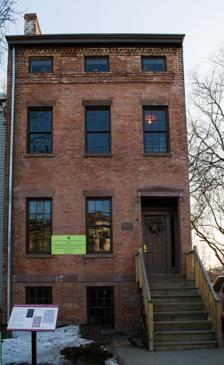
Building: Stephen and Harriet Myers Residence
Country: United States of America
Year built: 1847
Historic house in New York, United States United States historic place Stephen and Harriet Myers Residence U.S. National Register of Historic Places North (front) elevation, 2015 Show map of New York Show map of the United States Location 194 Livingston Avenue Albany , NY Coordinates 42°39′39″N 73°45′15″W / 42.66083°N 73.75417°W / 42.66083; -73.75417 Area less than one acre Built 1847 Architectural style Greek Revival Website website NRHP reference No. 04000999 Added to NRHP November 30, 2004 The Stephen and Harriet Myers Residence is located on Livingston Avenue in Albany , New York, United States. It is a Greek Revival townhouse built in the mid-19th century. In 2004, it was listed on the National Register of Historic Places . It is also listed on the New York State Underground Railroad Heritage Trail and is a site on the National Park Service 's National Network to Freedom. Stephen Myers , himself freed from slavery in his youth, served for a time as chairman of the Vigilance Committee of Albany, which met in the house built and owned by an African American boat captain who was his brother-in-law. Stephen and his wife Harriet actively assisted others escaping from slavery for nearly 30 years; he also edited some abolitionist newspapers and spoke with Frederick Douglass at anti-slavery events. The house was later saved from demolition during urban renewal in the 1970s. It is being restored by the Underground Railroad Education Center, a community-based historical society, with public and private funds. Building The house is located on the south side of Livingston, midway between North Swan and Lark streets, in Albany's Arbor Hill neighborhood north of its downtown areas. It is one of the few brick buildings on that side of the street, in the middle of a group of older timber frame commercial and residential buildings. There are some vacant lots between the newer frame houses on either end of the block built during urban renewal. All are on narrow lots with tall shade trees in the rear. The terrain slopes eastward toward the Hudson River ; to the west it levels out. North Swan, to the east, is the boundary of the Arbor Hill Historic District – Ten Broeck Triangle , also listed on the Register. On that block is Ten Broeck Mansion , a contributing property to that district and listed on the Register individually. Two parks, Wilkie Playground and Arbor Hill Park, are in the blocks to the north. Exterior The building itself is a 2 + 1 ⁄ 2 -story, three- bay structure of brick laid in stretcher bond on an exposed basement. A set of wooden steps lead up to the main entrance, on the western bay. A more modern frame house is abuts on the east. There are no windows on either of the gabled sides. Trim, from the water table to the lintels and sills, is of sandstone . All of the latter are plain and rectangular except for the triangular main entrance lintel. Both first floor windows have original six-over-six double-hung sash . Upstairs, only the western window does; the other two have one-over-one but will ultimately be restored to six-over-six. There are two other one-over-one windows in the basement, and rectangular casement eyebrow windows in the frieze below the attic cornice . As part of the restoration process all of the older features are expected to be restored. Interior The main entrance, at the top of the steps, is slightly recessed. There is a handmade oak door situated at the front entrance. Below the steps is the basement entrance which opens into a long side hallway. In the front, it gives entrance to a large room that served as the dining room during the 19th century. Most of the interior finishings have deteriorated, but the original wainscoting and a wooden mantelpiece with shelf supported by pilasters . In the rear, the former kitchen has a heating furnace that was installed in 2015. The entire wall between it and the hall has been taken down and the building shored up since part of it had collapsed. The stairs begin midway through the hall and convey to the first floor. Both the newel post and balustrade are not present. The stairs make 180-degree turns, with the stairwell windows slightly dropped from the other two windows on the corresponding story. On the walls of the staircase is a mural with a timeline containing over 100 events that document African American history beginning with the New York Conspiracy of 1741 . The first floor has a similar plan but with higher ceilings in the parlors. Both also have plaster cornices ; medallions seem to be missing but remain in the stair hall. Chimney breasts in both rooms have been stripped of their original plaster. The window surrounds, paneling beneath the windows and flooring are all original. The second floor has a similar layout to the first. A small room is at the front end of the hallway above the entrance. The bedrooms have their original wooden trim, but no mantelpieces. On either side of the chimney breast in the rear are small closets. A secondary hall corresponding to the roof ridge divides the two sections of the third floor. The front area is further subdivided into a large and small room. Much of the original wooden trim exists amid the reproduction doors. History The history of the house is most noted in reference to the story of Stephen Myers . He did not own it, but was its second and most famous resident. The only known photograph of Myers 1800–1846: Early life Stephen Myers was born into slavery around 1800 outside the Rensselaer County hamlet of Hoosick , northeast of Albany. He is listed in some records as having been set free by General Warren, but this appears to be a misidentification. A search of records suggests the actual identity is Colonel Warren who headed American forces at the Raid at Black Rock . No records of the manumission have been found in Albany County archives. Over the next decade, he worked in a variety of positions, including grocer and steamboat steward. In 1827, he married Harriet Johnson in Troy , a short distance north of Albany on the opposite side of the river. The couple eventually had four children. According to his later testimony, he began assisting escapees from slavery four years later. He was also active in the African American community that had been established in Albany from 1813 on. Many of its members had settled in Arbor Hill , often living in racially integrated working-class neighborhoods. Myers advocated for work and education opportunities within the African American community, raising money for those causes personally. Among his supporters were John Clarkson Jay , grandson of John Jay , an early governor of New York and first Chief Justice of the United States . A later historian claims Myers helped found an African-American school in the city, at what is now Israel African Methodist Episcopal Church on Hamilton Street. Myers was the first superintendent of the school at the African Methodist Episcopal Church. He fought successfully to establish clearer voting rights for African Americans, [ note 1 ] starting the Albany Suffrage Club and serving as president of the New York State Suffrage Association, personally lobbying state legislators . He also vocally opposed the use of public funds to buy land in Africa and repatriate slaves there. The Northern Star His first venture into newspaper publishing, The Elevator , took place briefly during this period. Later in the decade Myers became involved with the Northern Star Association, which assisted escaping slaves and published a newspaper, The Northern Star and Freemen's Advocate . Its articles and editorials, many written by Myers, argued against slavery and for temperance and African American self-help , education and employment. The association was initially a rival to Albany's older Vigilance Committee , whose membership was drawn from a wider base, including the city's more established African American families and many religious denominations that vocally opposed slavery. The Vigilance Committee also published a newspaper called the Tocsin of Liberty . The two organizations, through their newspapers, criticized each other for not doing an effective job of assisting those escaping from slavery, and freedmen in the Albany area who already had. At one point, shortly after the association had been founded, the Tocsin accused Myers of pocketing money meant for the committee. In fact, he had only accepted the money on behalf of the association, since it was for whom the money was intended rather than the committee. In the mid-1840s the animosity between the two cooled following the deaths of two prominent clergymen in the Vigilance Committee, both in martyrdom to the cause. Abel Brown, a Baptist minister, contracted fatal pneumonia on a trip to Western New York where he was preaching against slavery. The other, Charles Torrey, who had been one of Myers' chief accusers, was arrested in Maryland for assisting escaped slaves and died in prison there two years later. Back in Albany, the two groups effectively merged and Stephen Myers became chair of the enlarged Vigilance Committee. From the new position, Myers became prominent in the abolition movement beyond Albany. He not only continued publishing The Northern Star , but appeared at anti-slavery events and conferences in the region, sometimes sharing the podium with Frederick Douglass , who in later life cited him specifically as key to the Underground Railroad. From the Myers' house, fugitives were sent along to the west, eventually to cross into Canada and freedom. 1847: Construction of house In 1847 John Johnson, an African American who captained a sloop named Miriam (according to Munsell's historical Annals of Albany ) in the slips near the base of Livingston Avenue, then called Lumber Street due to the large homes of the many lumber company executives built near the slips, built the house at what was then number 198. The neighborhood at the time was predominantly working class, with many residents working on the boats or slips for the executives down the hill. City directories of the era show an Abram Johnson living nearby; According to the 1855 Census, John was his son and Harriet, who married Stephen Myers, his daughter. John Johnson owned the house; it is not known under what arrangement Stephen Myers and his family lived there. No architect is known; it seems to have been a standard Albany rowhouse of the mid-19th century. It is distinguished as an Albany townhouse from otherwise similar structures in Troy by its rear stairwell with its 180-degree turns and dropped windows. Johnson and his builders seem to have followed the plan strictly, leaving the sides windowless even though there was little likelihood that an attached structure would later be built next door since there was already a house in the rear that needed street access. 1848–1870s: Later life Two years after moving into the new house, in 1849, Myers merged The Northern Star with another upstate abolitionist newspaper, The True American , published by Samuel Ringgold Ward in Cortland . The combined paper, published from Syracuse , was called The Impartial Citizen . It lasted only another two years before going bankrupt . The 1850s were difficult times for anti-slavery activists, particularly those involved in running the Underground Railroad, due to the passage of a tougher Fugitive Slave Act which required law enforcement in all states to assist in the recapture of those escaping from slavery, and increased penalties against those who assisted escapees. Myers started another newspaper, The Telegraph and Journal , but closed it again in 1855, imploring subscribers in its last issue to subscribe instead to Douglass's newspaper to further the cause. Vigilance Committee resolution honoring Myers and giving house address as 198 Lumber Street In 1850, Myers had been elected to the executive committee of the American League of Colored Laborers, part of his continuing activism beyond abolition. Two years later he stepped down as chair of the Vigilance Committee, but continued his efforts for the Underground Railroad. In early 1856 the Vigilance Committee passed a resolution honoring him for having assisted 287 fugitives in less than a year. A later historian of African American abolitionists wrote that Myers' house "had the reputation of being the best-run part of the Underground Railroad in the state." Paul Stewart, a historian who has worked on the restoration of the house, says the Myerses were very open about what they were doing and hospitable to the fugitives who passed through. "When you say Underground Railroad, you think of a lot of secrecy and people hiding in corners ... But the closer you look at things, the more you learn. They entertained people at their dinner table. They probably had them sleeping in the upstairs bedroom. It's not like they were hiding them in the basement. " Myers sent many of them on to stations at Syracuse or Oswego . Some went directly north, the shorter route to Canada, usually via steamboats along Lake Champlain . Without the newspapers, Myers had to find other employment. In August 1860 he was working as a butler in Lake George . Back in Albany, Harriet kept the station running. She wrote to William Jay that she assisted ten fugitives that month. At the end of the year, Stephen told Jay that he had received more in the preceding two months than any period of four months since he had started his Underground Railroad work. This was due to the imminent start of the American Civil War . As the cause he had fought for all his adult life became the focus of armed conflict, Myers remained active. He organized local celebrations of the Emancipation Proclamation in 1863, and personally recruited soldiers for the 54th Regiment Massachusetts Volunteer Infantry and other black units raised by that state. After the Union victory in 1865, Harriet Myers died. Her obituary notes her service in assisting those escaping from slavery, and the support she provided her husband in running his newspapers. Five years later, Stephen died. The Albany Evening Times reported that he had most recently been working as a janitor for former Union Army general Patrick Henry Jones , then serving as New York City's postmaster . "[He] did more for his people than any other colored man living, not excepting Fred[erick] Douglass," the paper claimed. His is buried in Albany Rural Cemetery Albany Rural Cemetery , a common final resting place for city residents of the era. 1871–present: Decline and restoration After the Myers family, the house passed through a succession of other owners. By the middle of the 20th century, it was unoccupied and was showing signs of urban decay . Many of the surrounding houses from the previous century in the Arbor Hill neighborhood were demolished based on a 1962 urban renewal plan. The Myers house, along with some of the older houses near it, was spared. The neglect continued, however, and by the 21st century the house had become county property through tax foreclosure . Local historian Paul Stewart and his wife, Mary Liz, after researching Myers and his work, formed the Underground Railroad History Project of the Capital Region, hosting an annual conference on slavery with speakers from around the world starting in 2001. The group was able to buy the property from the county in 2004 for $1,500 (~$2,420 in 2023). For the next several years, the organization raised money to restore the house, with the goal of making it a historic house museum devoted to Myers and the local Underground Railroad. The state's Environmental Protection Fund (EPF) gave them a $50,000 grant at first; by 2007, when the first work got underway, over half a million dollars had been raised. Four years later the EPF came through with a $350,000 (~$439,911 in 2023) grant, a quarter of which had to be matched . The exterior restoration was completed in 2015, the same year the Stephen and Harriet Myers Residence was opened to the public. In 2021, the Stephen and Harriet Myers Residence became part of the African American Civil Rights Network. See also National Register of Historic Places listings in Albany, New York Notes